Siege of Humaitá

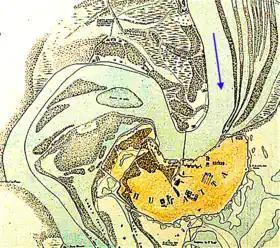
The fortress proper (yellow) on a tight bend in the river. Notice the chain

On the initiative of the Emperor Pedro II himself and the War Minister João Lustosa da Cunha Paranaguá, Marquess of Paranaguá, the Brazilian government contracted the Allen brothers, veteran balloonists of the American Civil War, to establish a balloon surveillance unit. They were recommended by Professor T. S. C. Lowe, formerly chief aeronaut of the Union Army Balloon Corps. The brothers imported two balloons. These had cotton envelopes, which were varnished to make them gas-tight, and were filled with hydrogen, which was made by mixing iron filings with sulphuric acid. It was the first time aviation was used in South American warfare. The balloons did not fly freely: they were tethered by manilla ropes and could be maneouvred by teams of 30 men trained for the purpose.